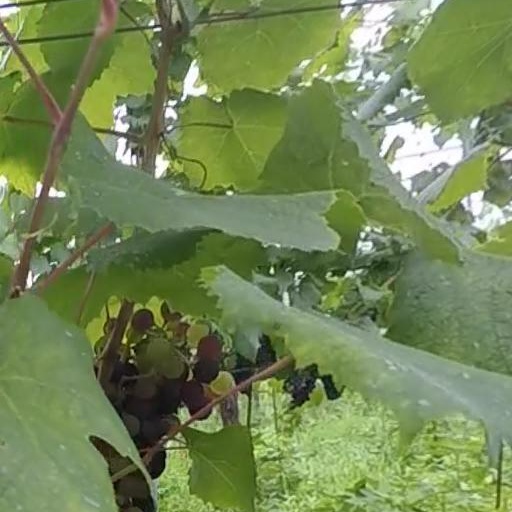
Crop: grape